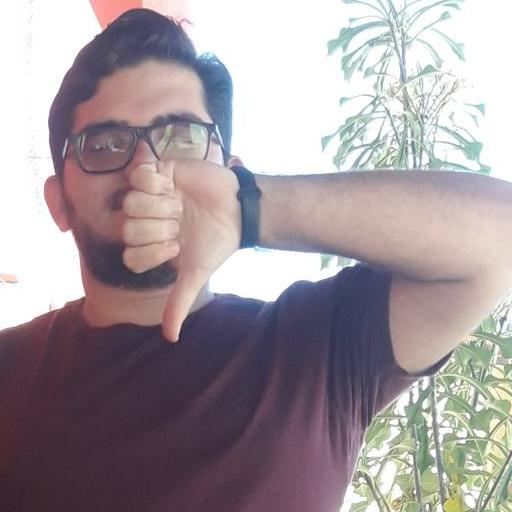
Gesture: dislike